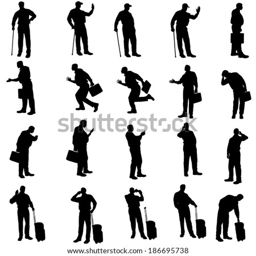
vector silhouette of businessman on a white background .